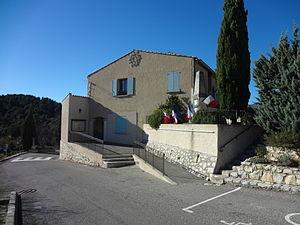
Montfort est une commune française, située dans le département des Alpes-de-Haute-Provence en région Provence-Alpes-Côte d'Azur. Le nom des habitants de Montfort est Montfortains.